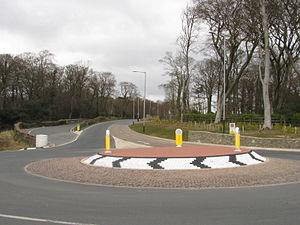
Le pont du Gouverneur, Île de Man.